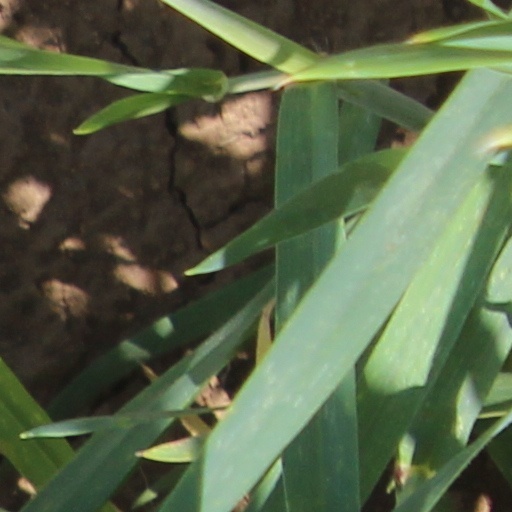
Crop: wheat